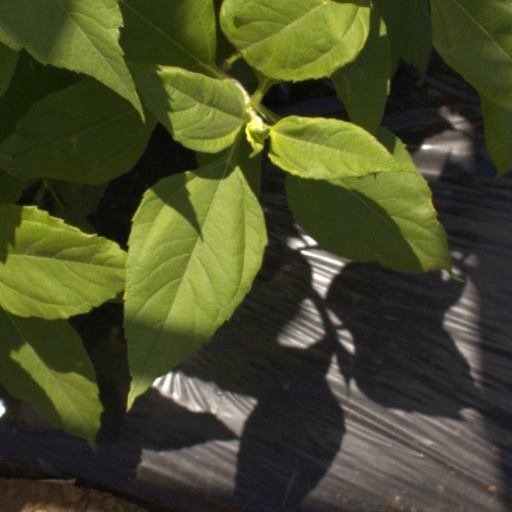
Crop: Jerusalem artichoke